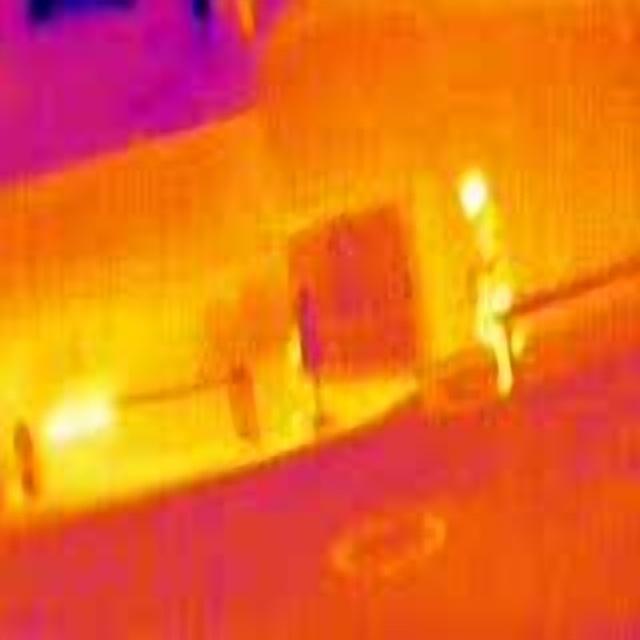
Detected objects:
label: person